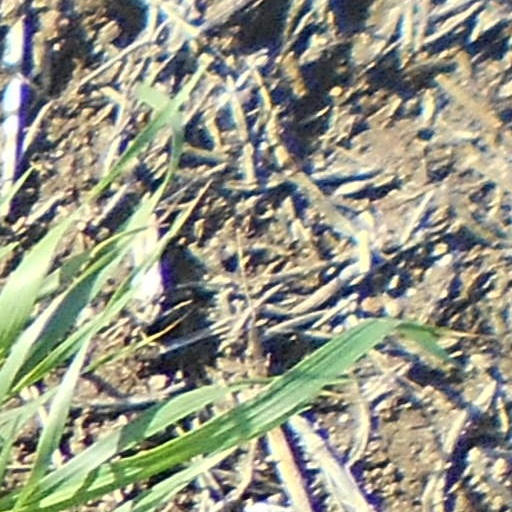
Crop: wheat